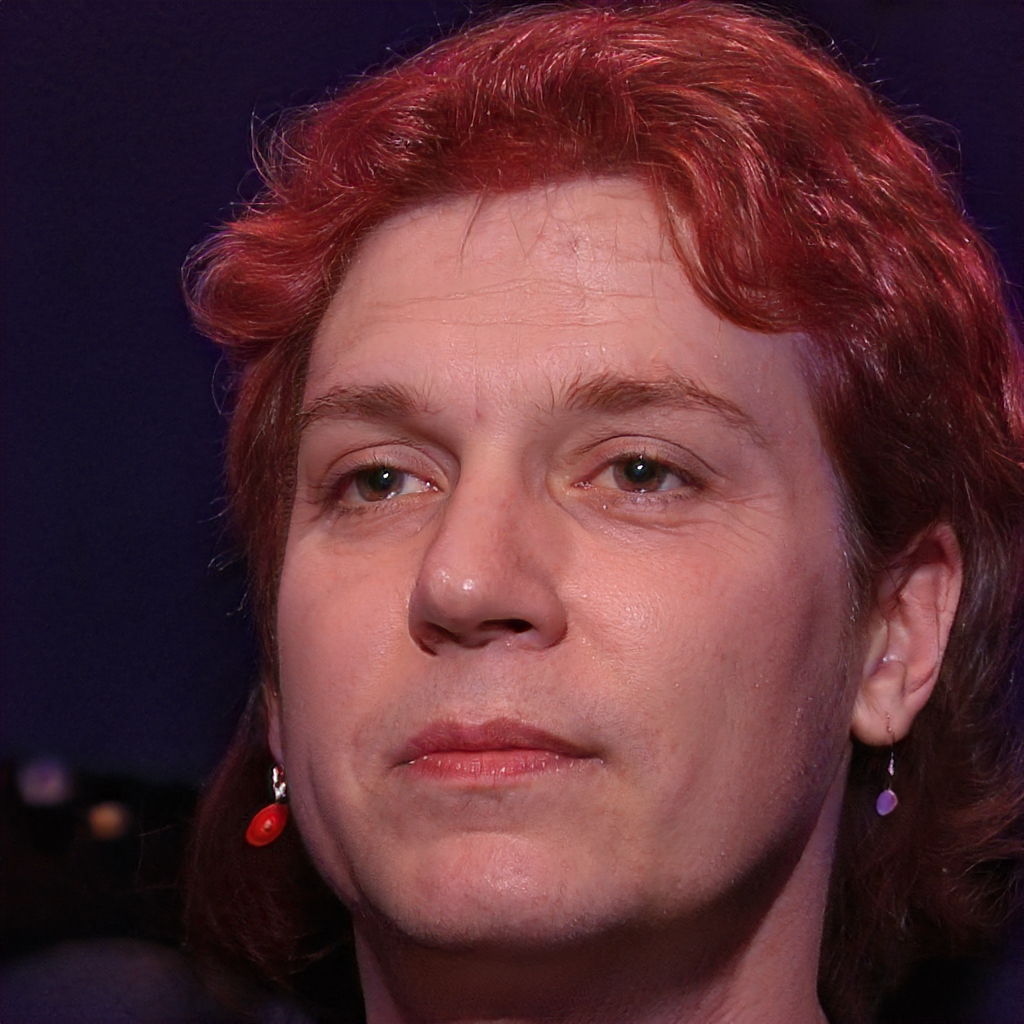
Label: Colored